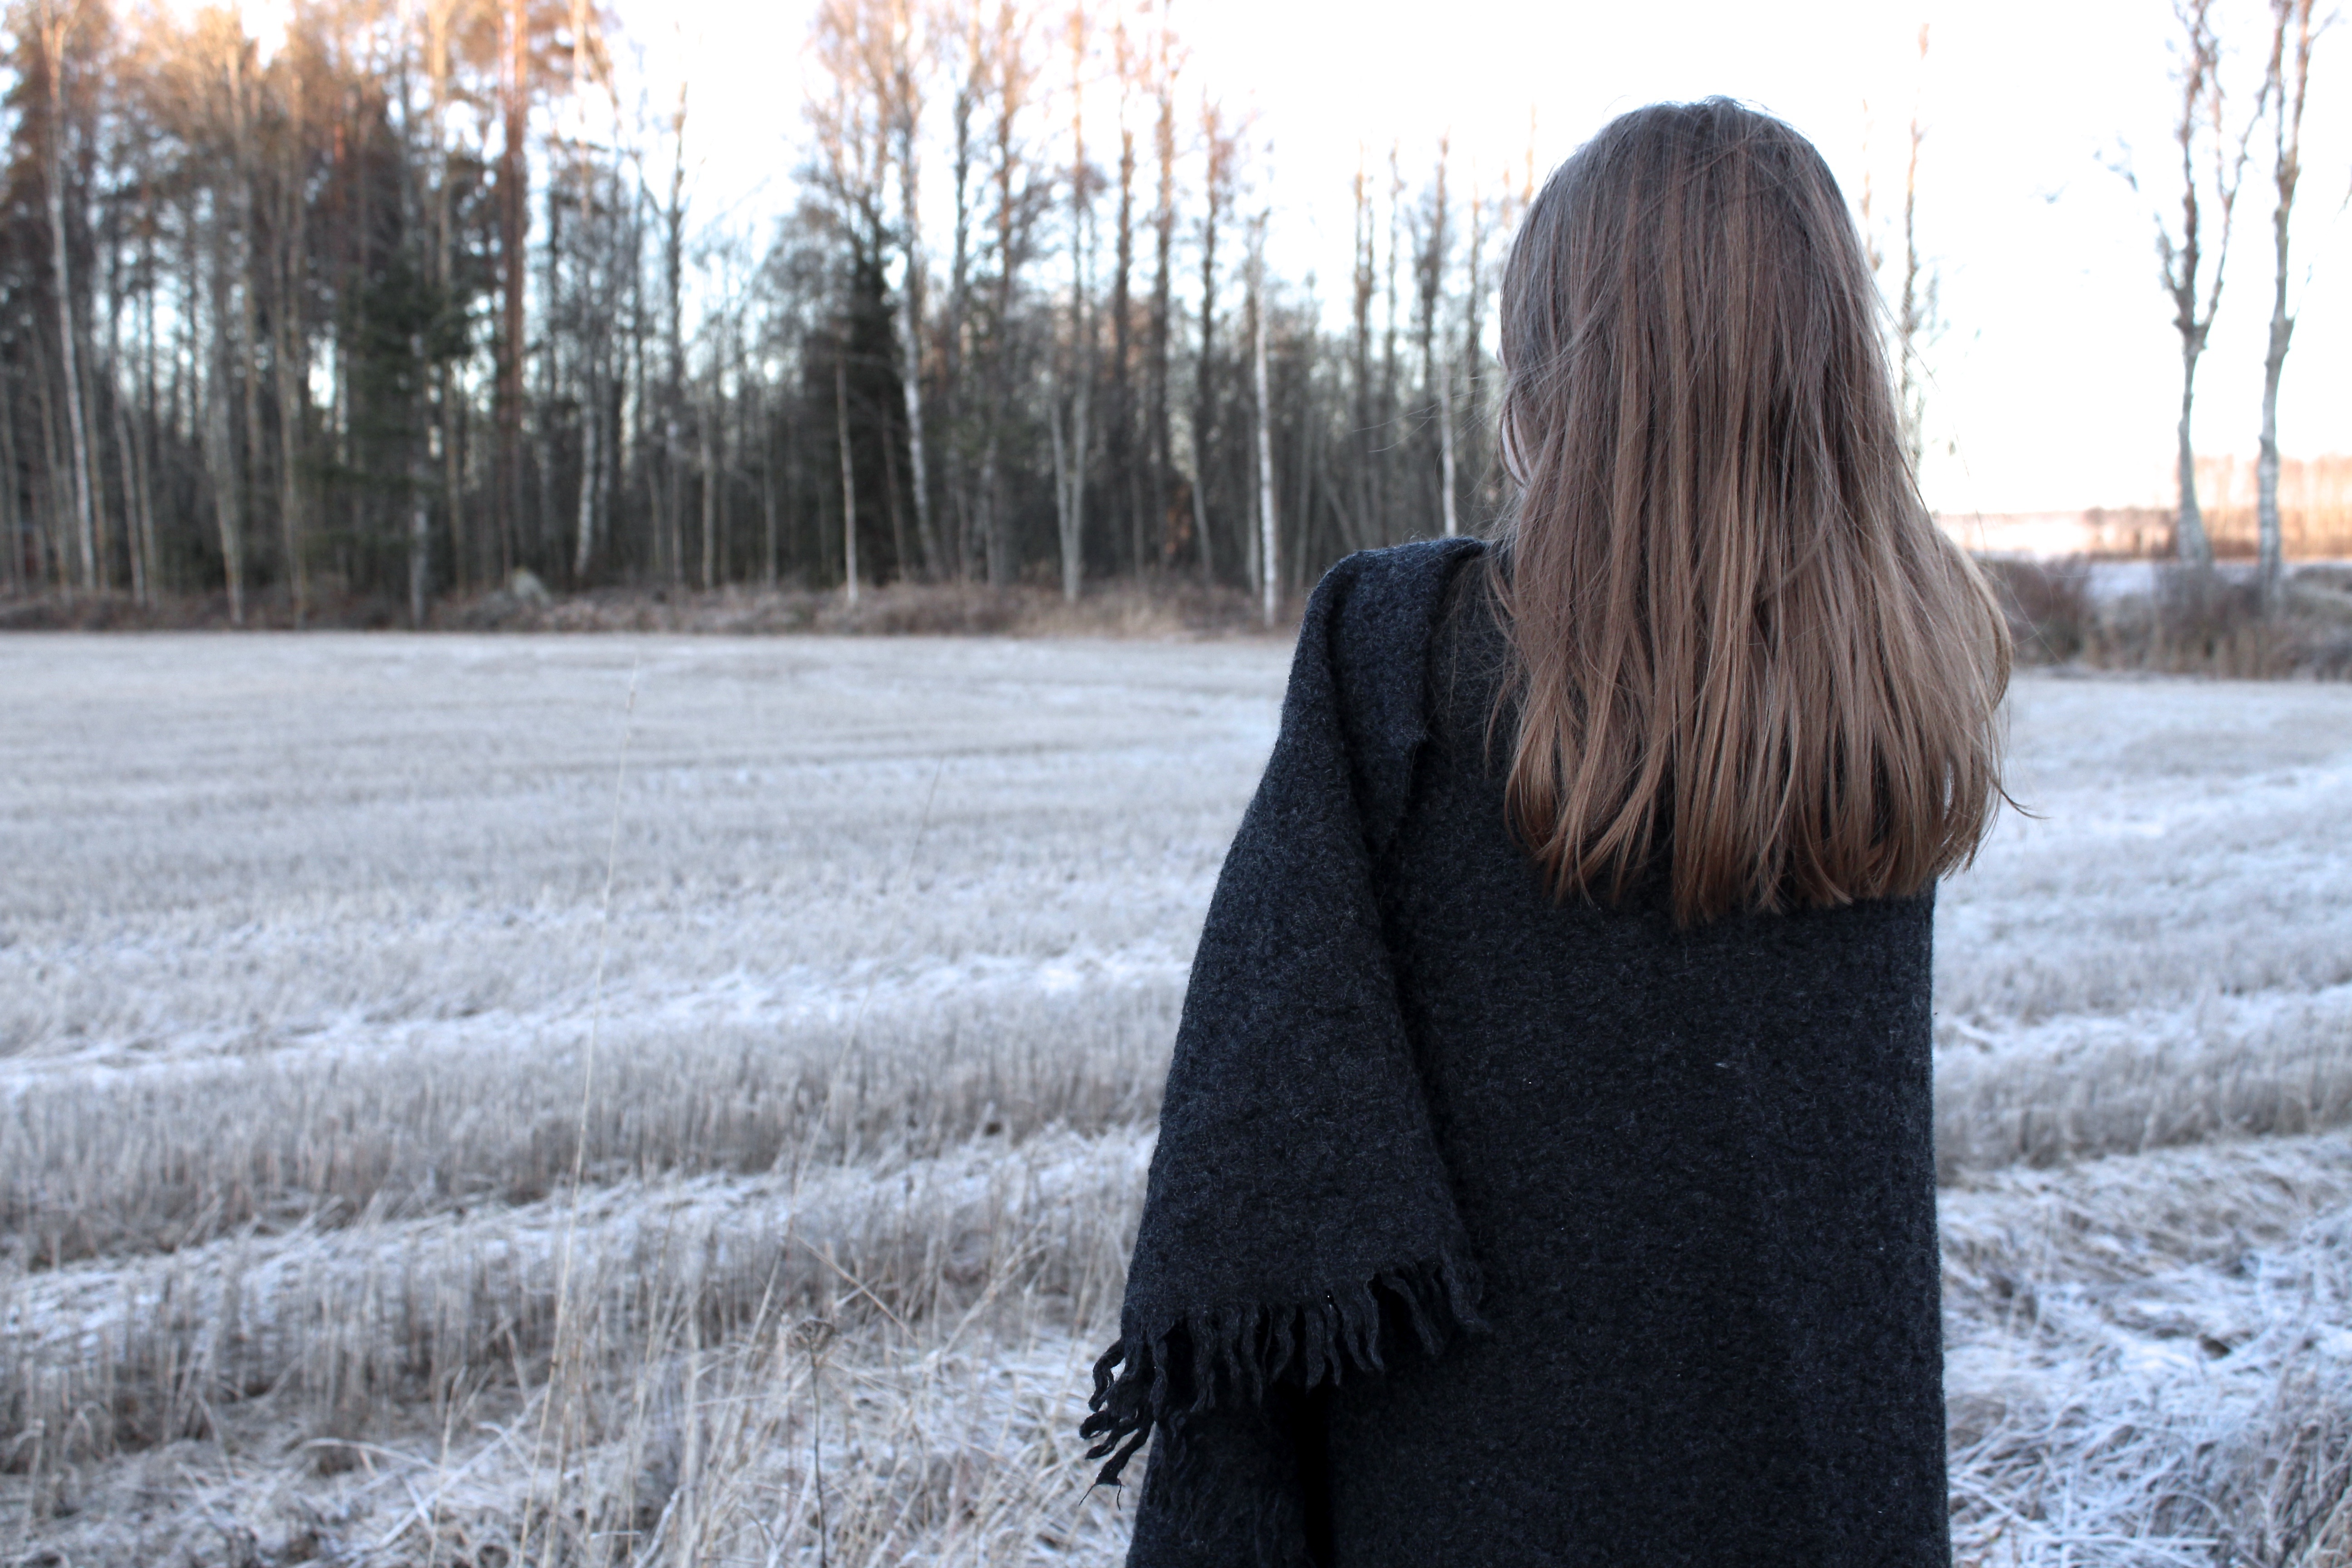
landscape, snow, winter, girl, fur, weather, season, textile, dress, finnish, life style, country side